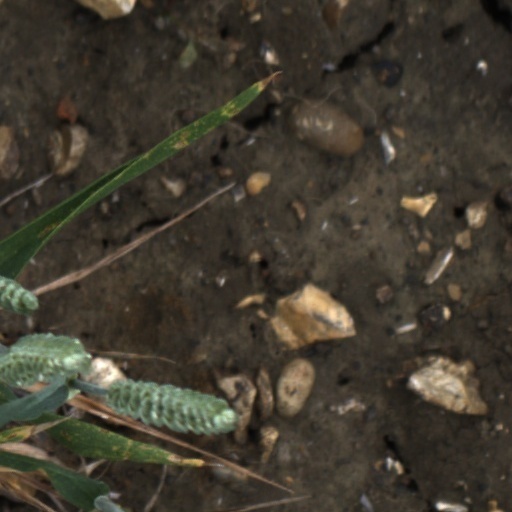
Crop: wheat